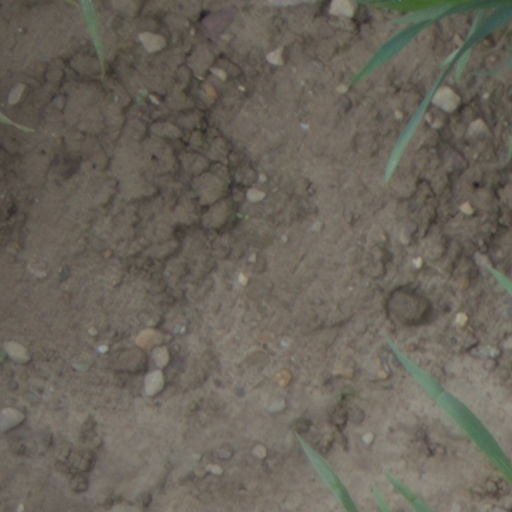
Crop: wheat